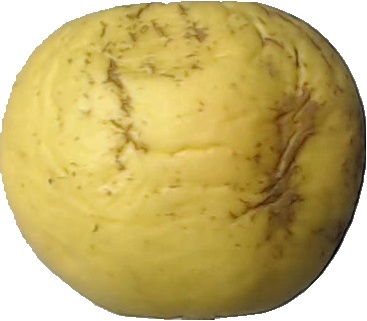
Label: apple_golden_1